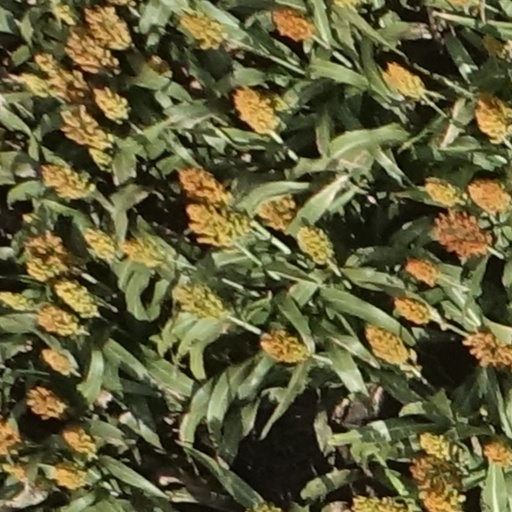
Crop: sorghum